Capture of Jenin

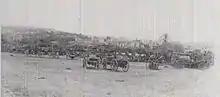
Some of the captured Ottoman transport vehicles at Jenin

The 10th Light Horse Regiment with six machine guns of the 3rd Machine Gun Squadron formed the advanced guard. With the Afulah to Nazareth road already cut, one squadron of the advanced guard moved swiftly to control the road north from Jenin to Zir'in, on which a column of Ottoman soldiers was retiring. The remainder of the advanced guard rode directly towards Jenin, passing the railway station about on their right to cut the main road leading north, and the road east towards Beisan, with the 9th Light Horse Regiment following at the trot. Having cut the road and railway the 10th Light Horse Regiment turned south riding directly towards the village and railway station. They had galloped the from Lejjun in 70 minutes to arrive from the north-west. The Australian light horsemen charged into the town with drawn swords, to swiftly overwhelm all the German and Ottoman troops caught in the open. The 9th and the 10th Light Horse Regiments had attacked the town from two different directions, throwing the garrison into confusion. However, a "machine gun duel" between the 3rd Machine Gun Squadron and Germans, firing from windows and gardens on the light horsemen in the streets, developed. After about two hours of fighting, the Germans attempted to withdraw, when a number were killed and the remainder were captured. A total of about 4,000 prisoners were captured, along with what the General Staff Headquarters of the Australian Mounted Division's War Diary described as, an "enormous amount of booty."